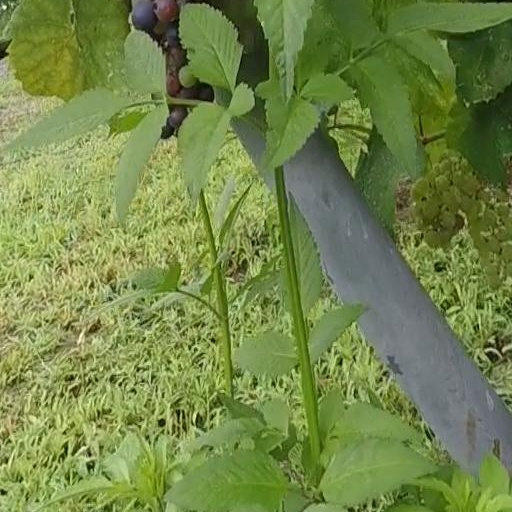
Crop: grape